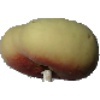
Label: peach_flat